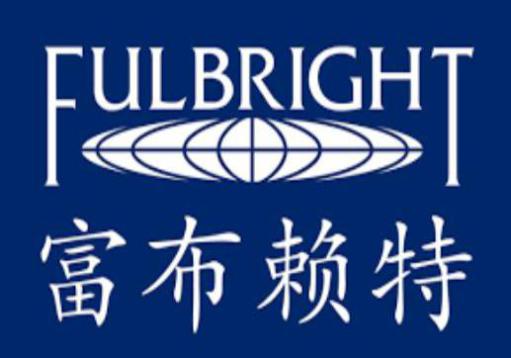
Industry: Leisure